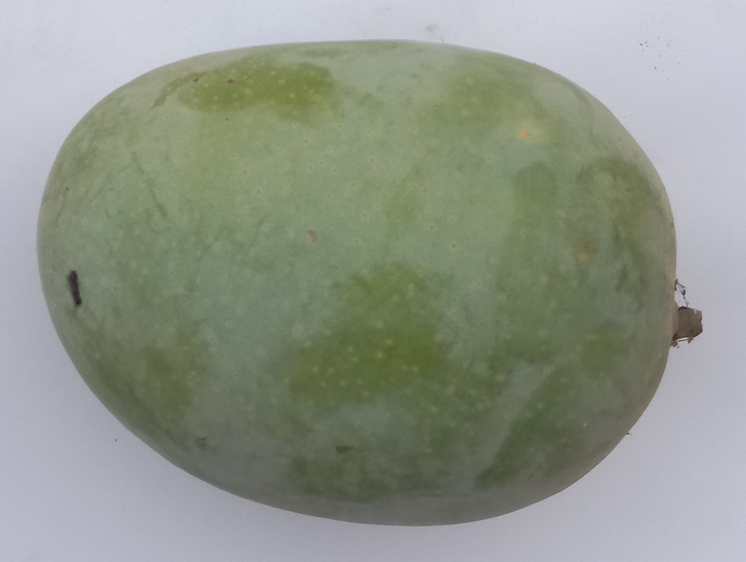
Mango variety: Langra